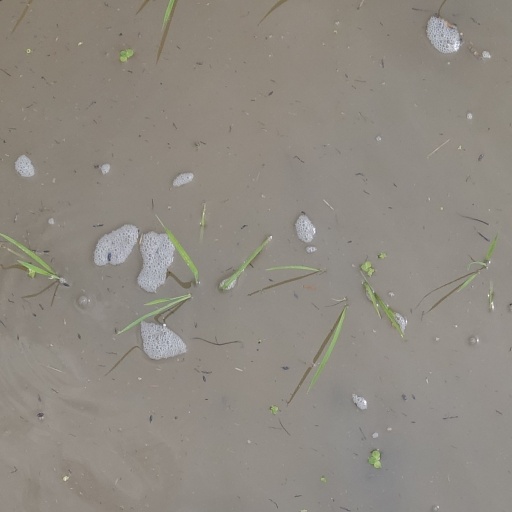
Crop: rice